Herman De Croo

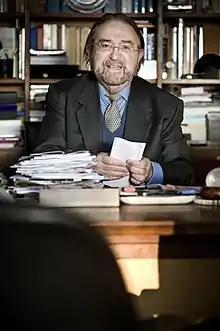
De Croo, 2009

Herman Francies Joseph De Croo (born 12 August 1937) is a Belgian politician of the Open Flemish Liberals and Democrats. First elected in March 1968, he is the longest serving Belgian member of parliament, serving uninterrupted until 2014. He is the father of former prime minister Alexander De Croo.